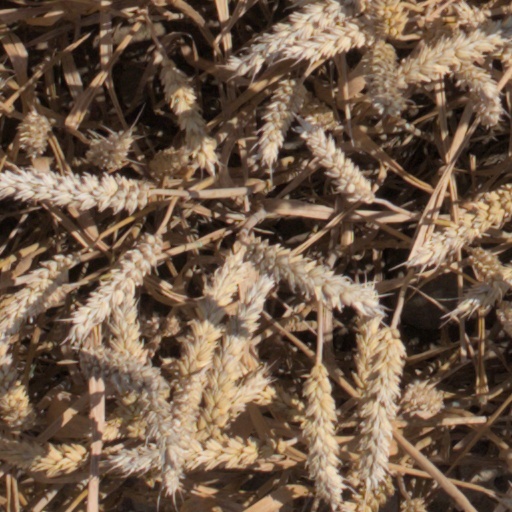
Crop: wheat